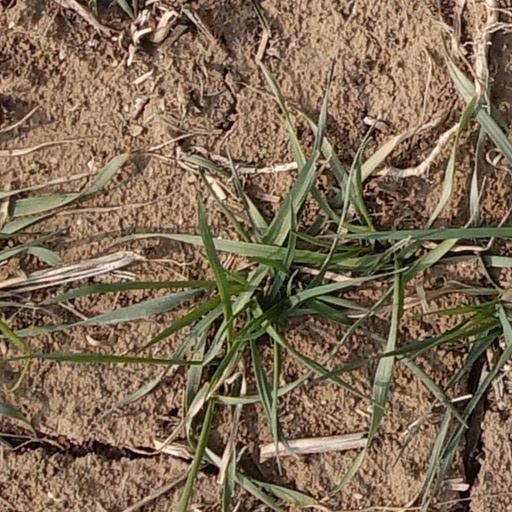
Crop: wheat